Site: brandenburg
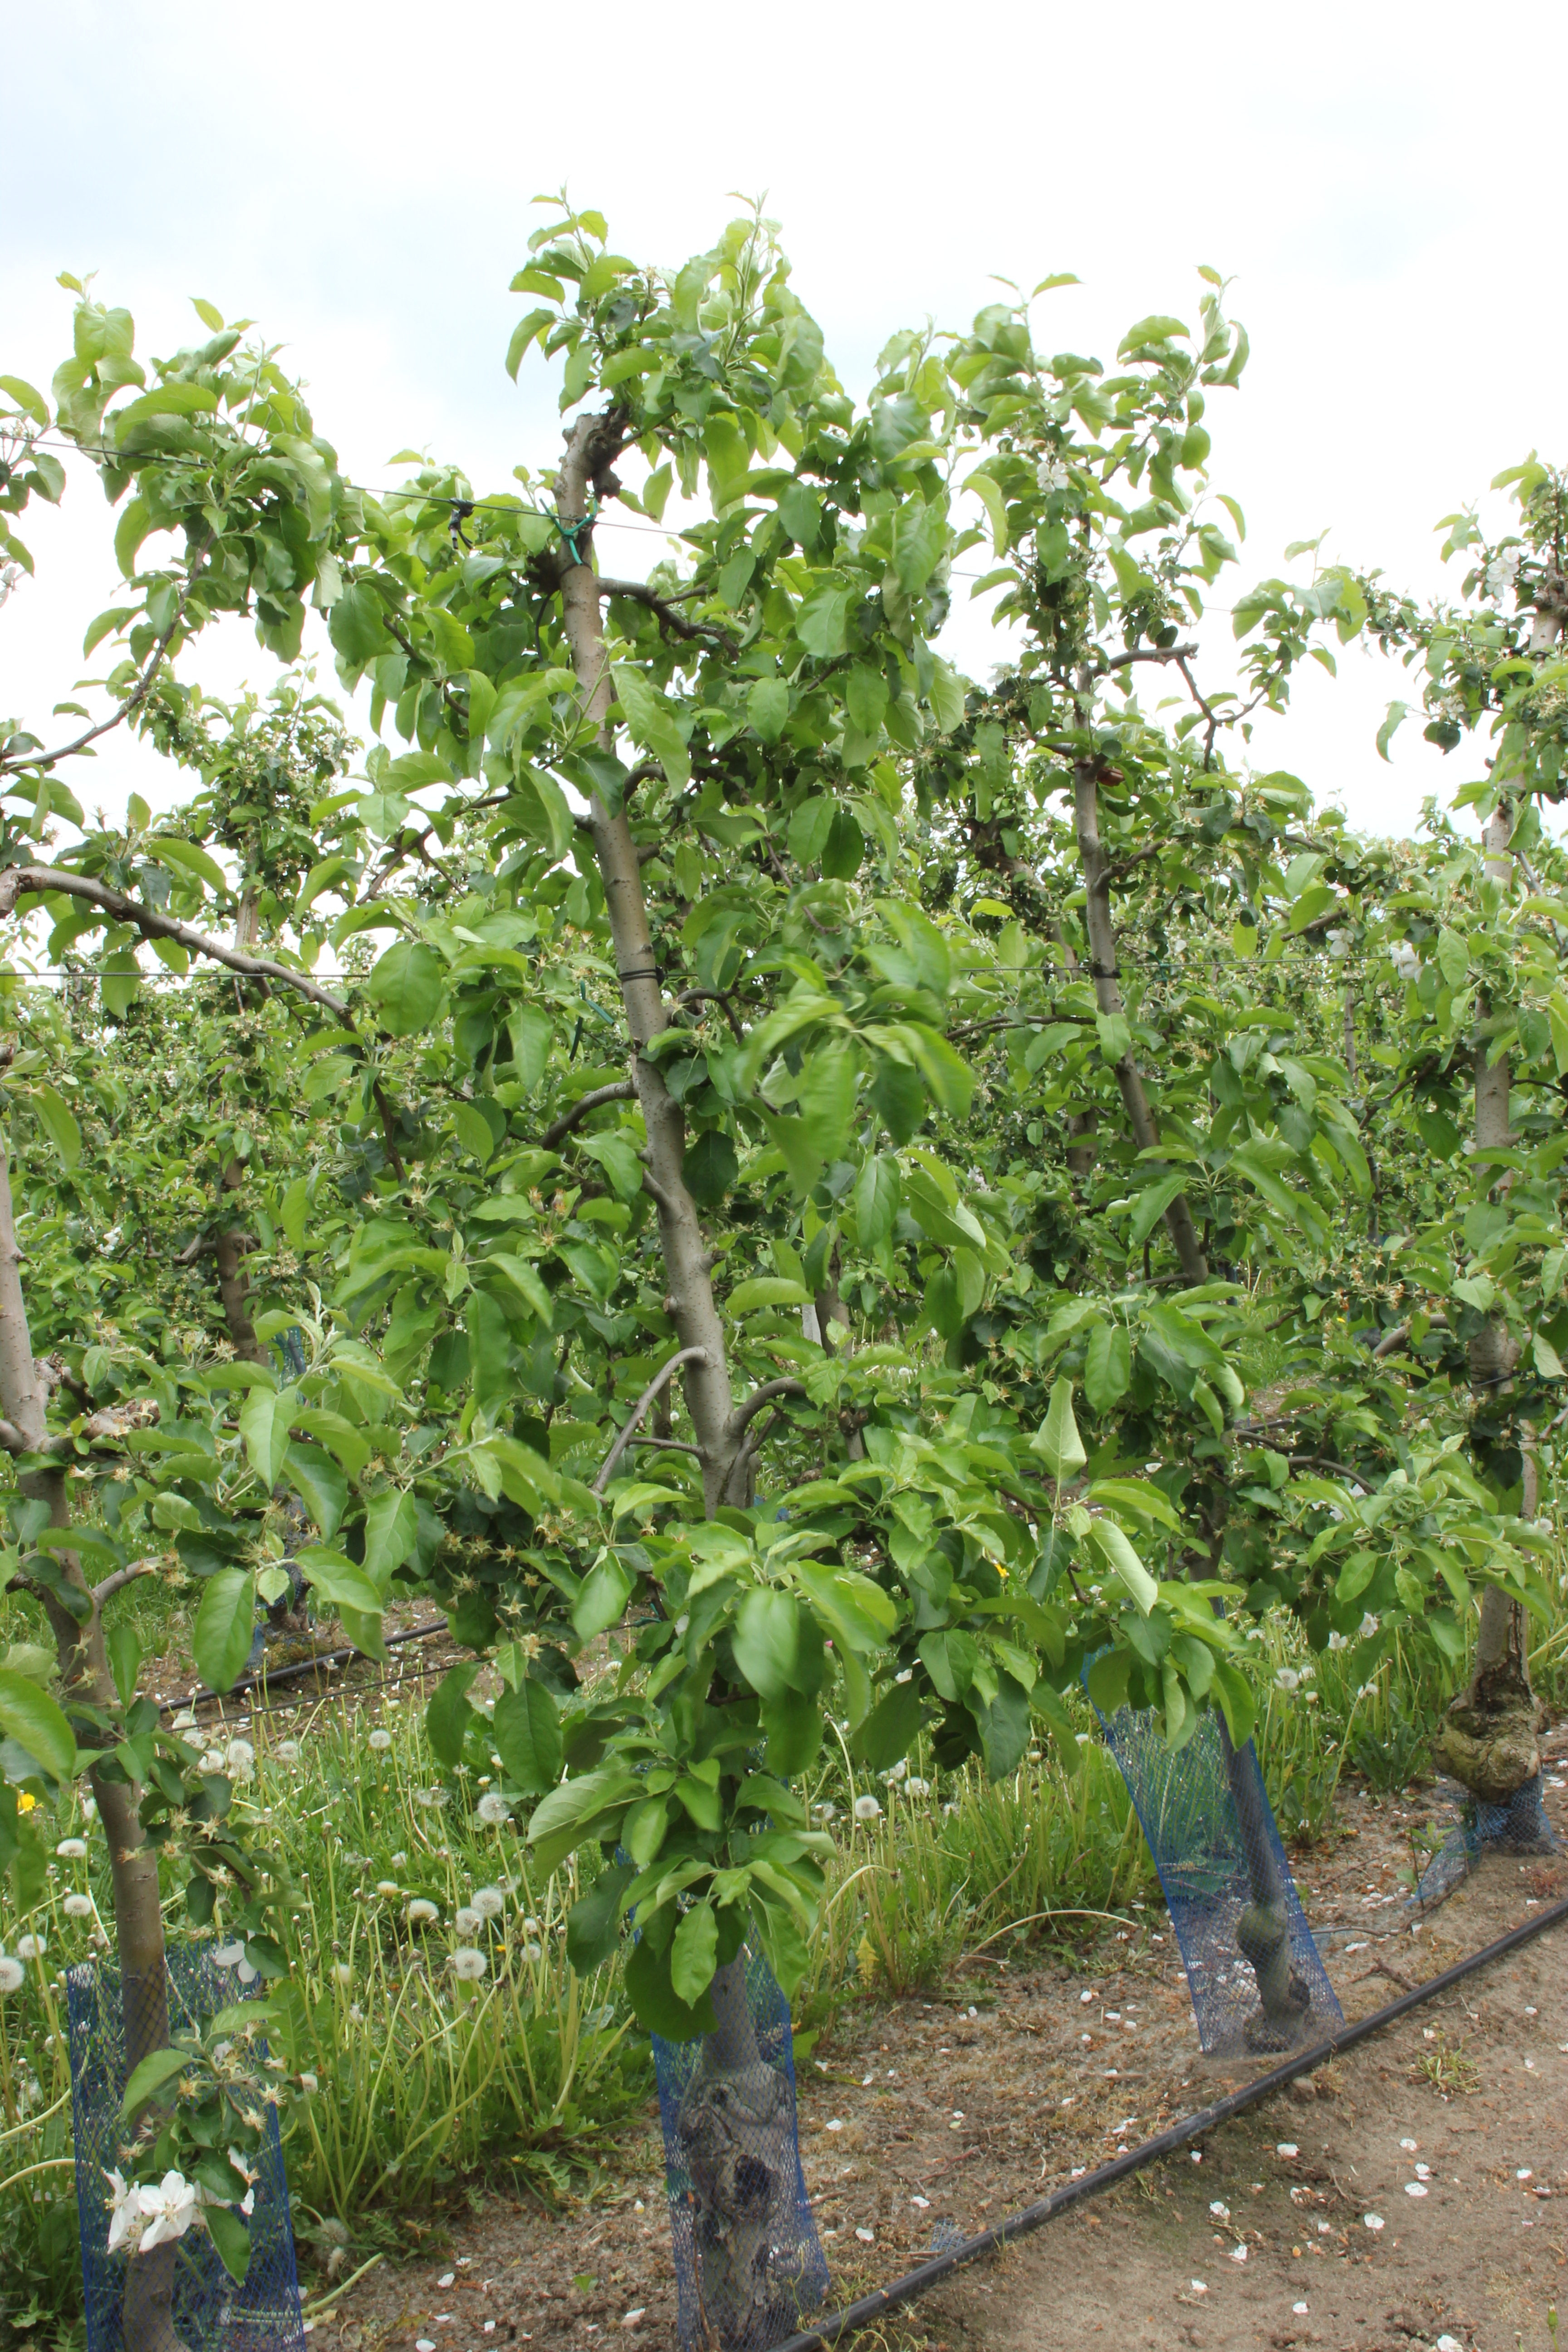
Growth stage (BBCH 67): Flowering